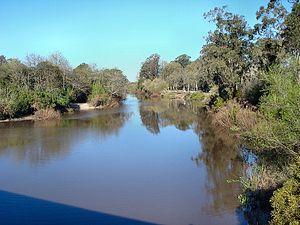
L' arroyo Pando est un cours d'eau uruguayen qui traverse le département de Canelones.